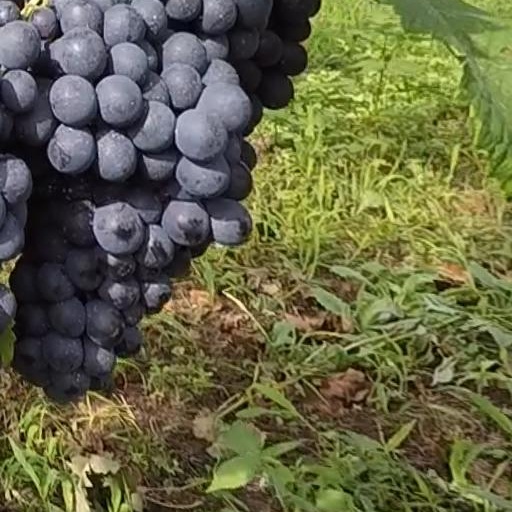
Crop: grape